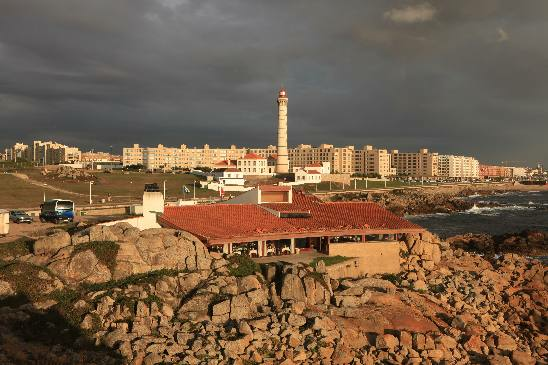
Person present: No